Christian Heinrich Erndel

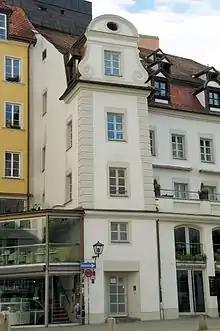
Kohlenmarkt 6 in Regensburg, until 1860 housed the Mohrenapotheke

“I have until now never seen anyone of this world die, And must - Oh! First see it happen to my Father!“